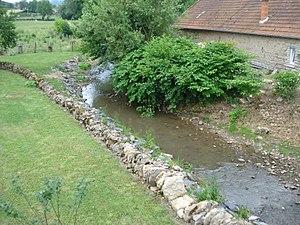
Sarry est une commune française située dans le département de Saône-et-Loire en région Bourgogne-Franche-Comté.
La Belaine est une petite rivière française dans le département de Saône-et-Loire. C'est un affluent de la rive gauche de l'Arconce et un sous-affluent de la Loire.